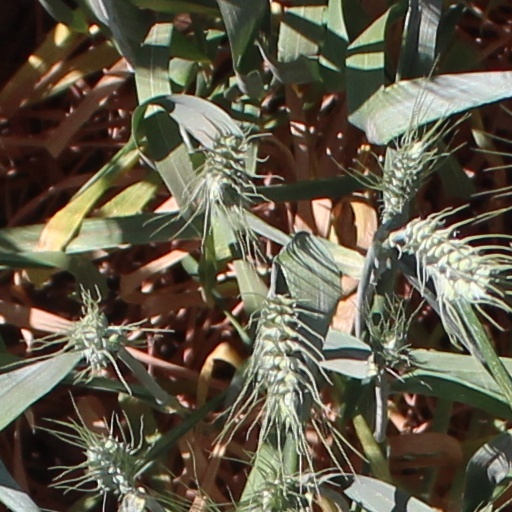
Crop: wheat